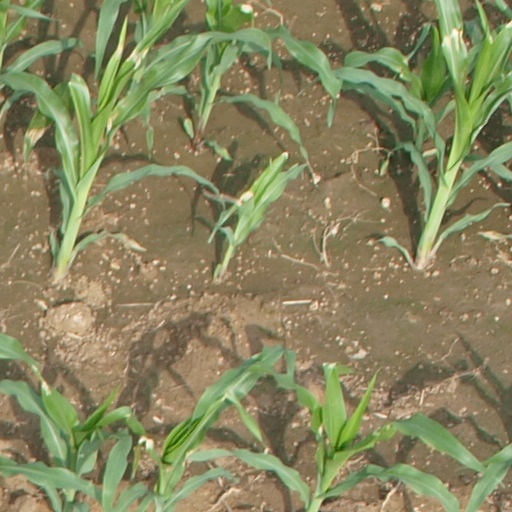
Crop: maize; corn